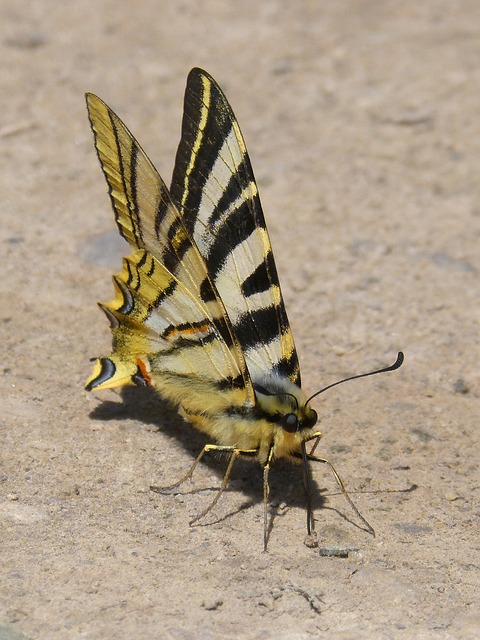
Label: farfalla